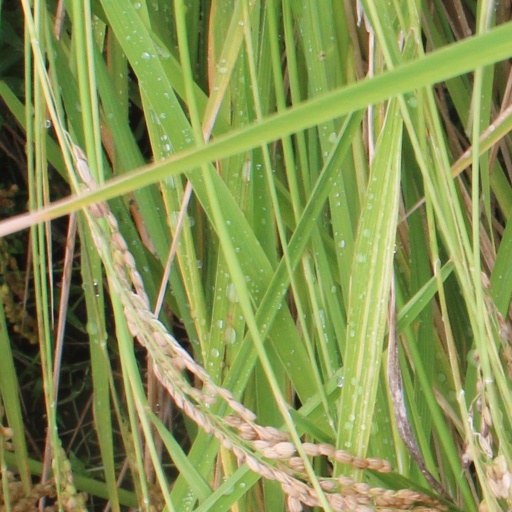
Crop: rice